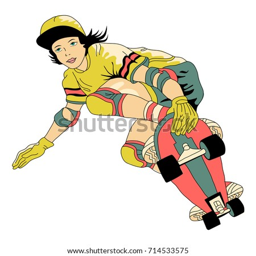
vector illustration of beautiful girl on a skateboard with a charming smile performs a stunt .